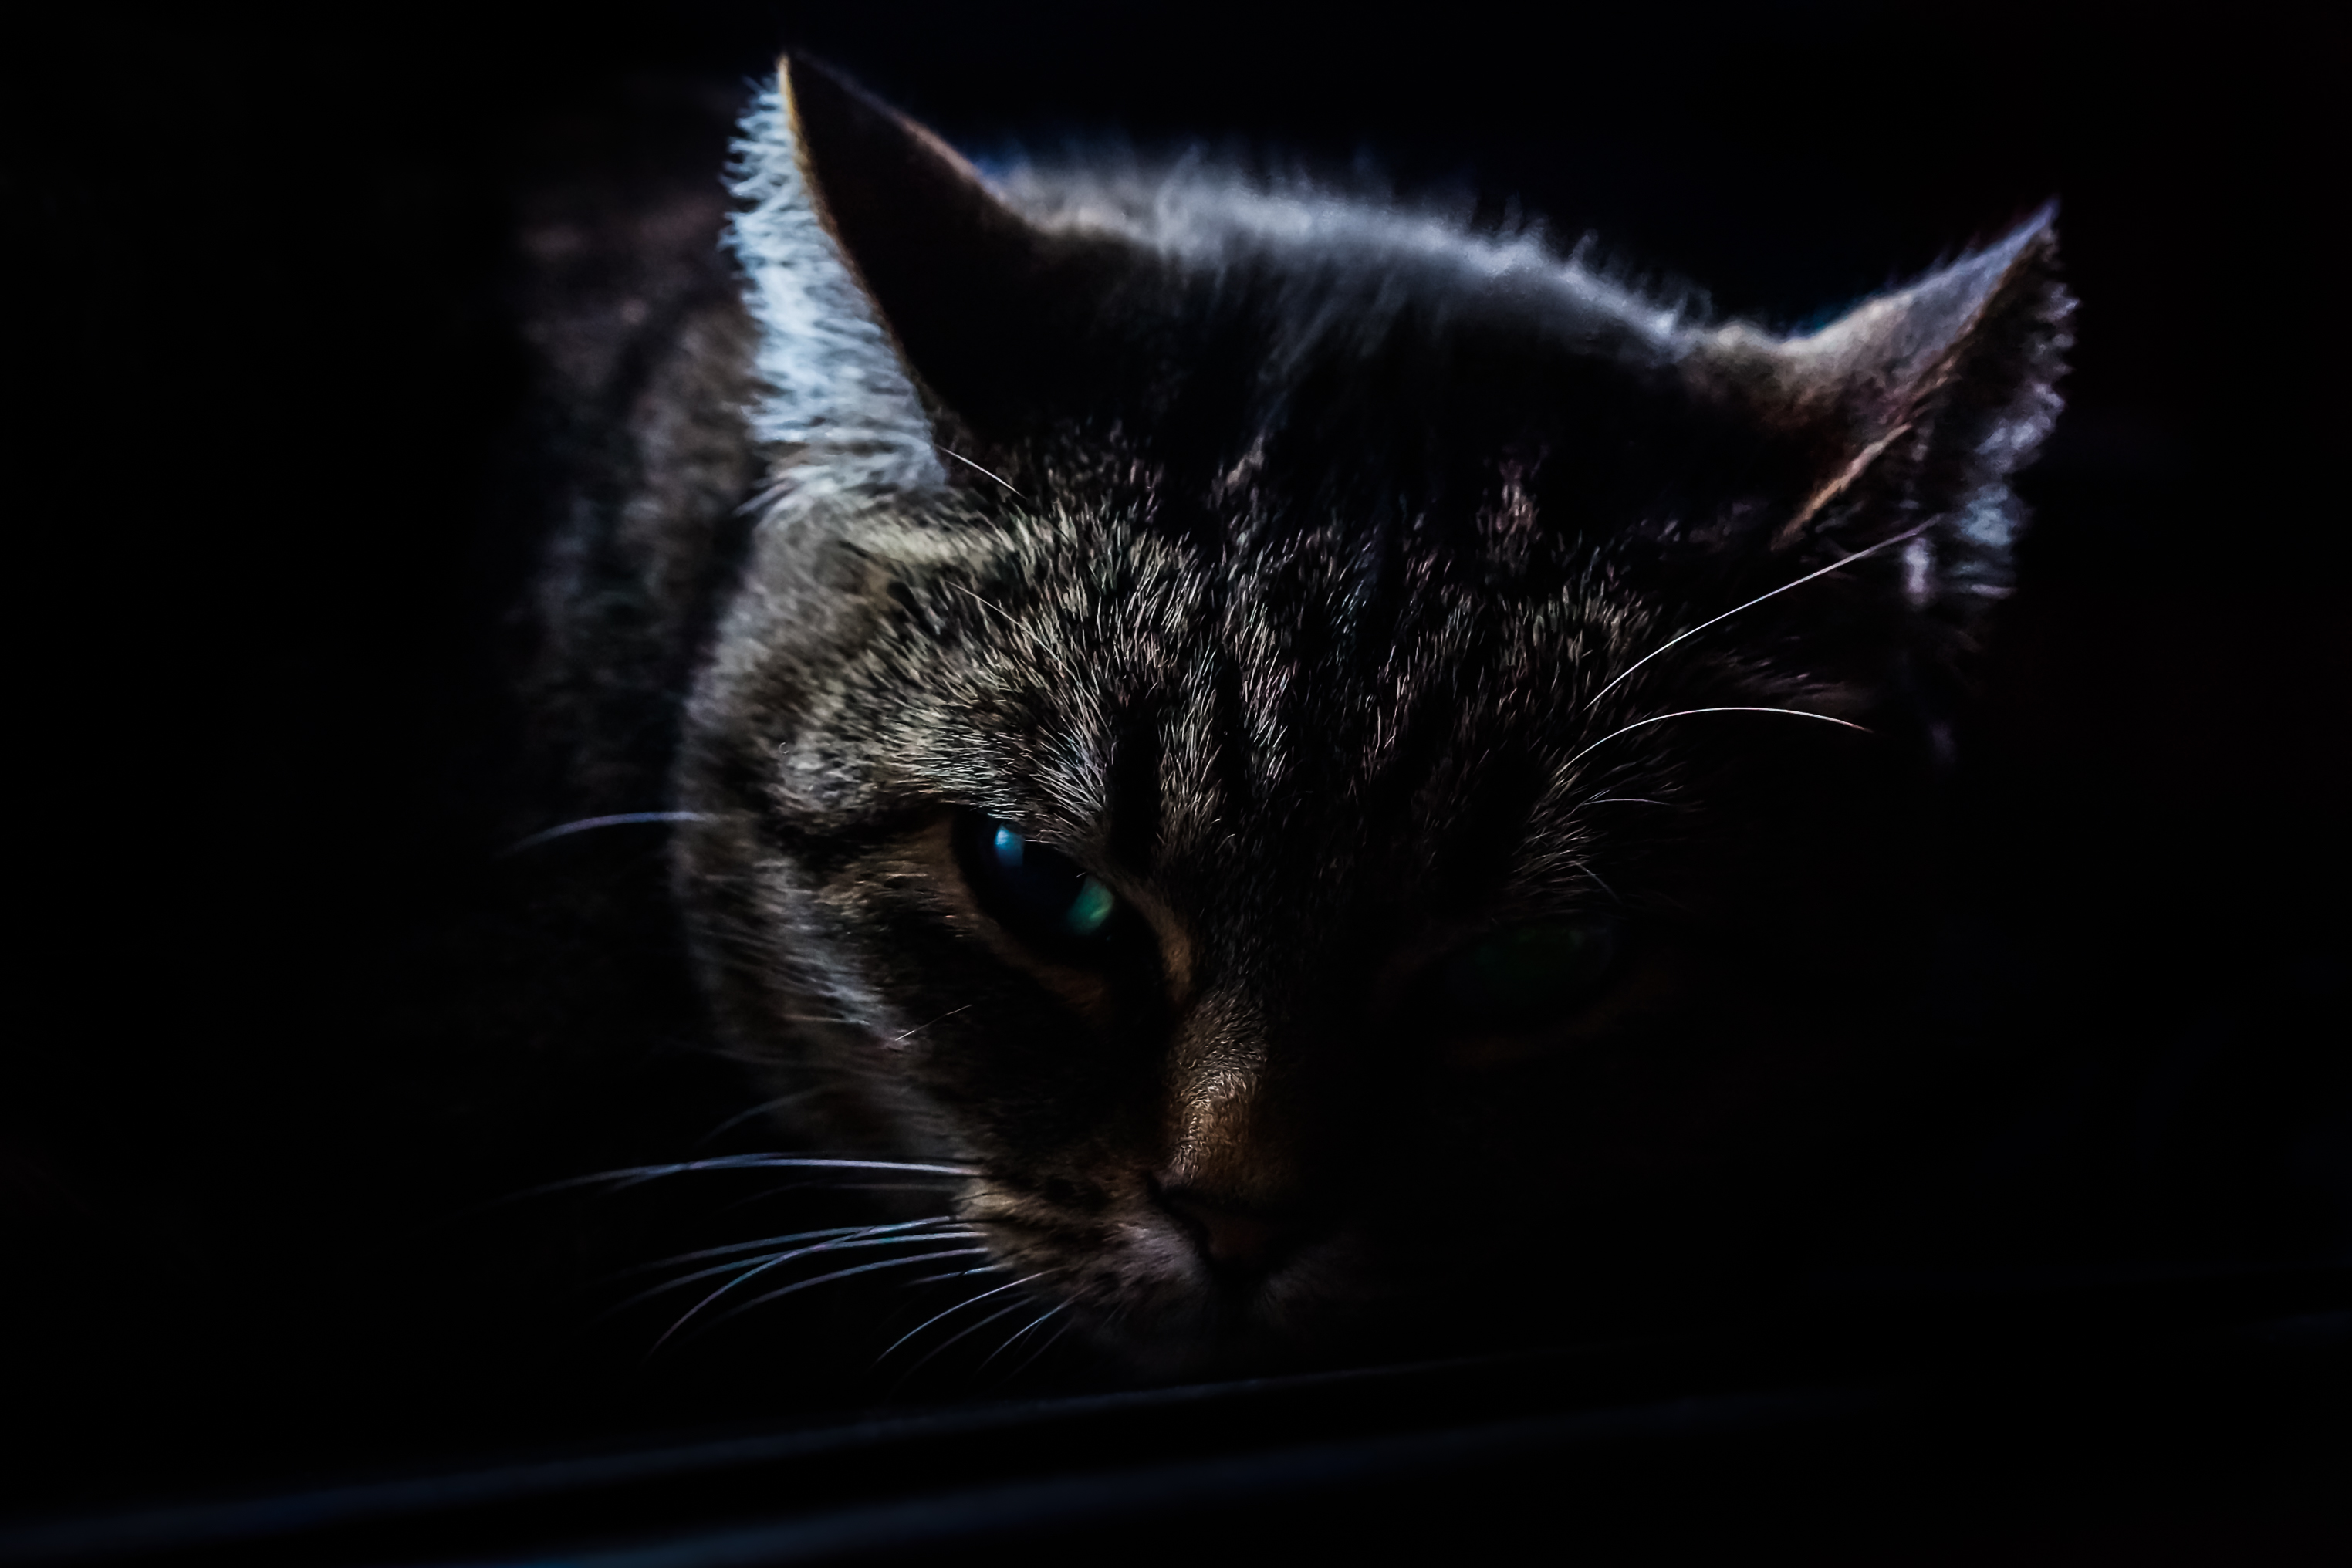
black and white, photo, cat, mammal, darkness, black cat, black, monochrome, close up, cats, whiskers, animals, vertebrate, 60mm, gatos, a77, g, ggl1, gaby1, xovesphoto, animales, sonya77, tamron60mm, gphoto, xelodegalicia, gabrielcoru a, small to medium sized cats, cat like mammal